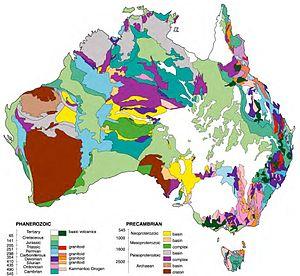
L'histoire géologique et climatique de l'Australie a contribué à rendre sa faune et sa flore unique.
Le Craton de Yilgarn est un grand craton qui constitue la majeure partie des affleurements de l'Australie occidentale. Il est délimité par une ensembles de bassins sédimentaires et de faisceaux plissés protérozoïques.
Les mythes aborigènes sont les histoires traditionnelles racontées par les peuples aborigènes, au sein de chaque groupe linguistique de l'Australie. Tous ces mythes rendent compte d'une forme de vérité, propre à chaque groupe aborigène, sur les paysages qui les entourent. Toute la topographie de l'Australie est ainsi interprétée au travers de subtilités culturelles et d'interprétations profondes, qui transmettent la sagesse et la connaissance accumulées par les ancêtres en des temps immémoriaux.